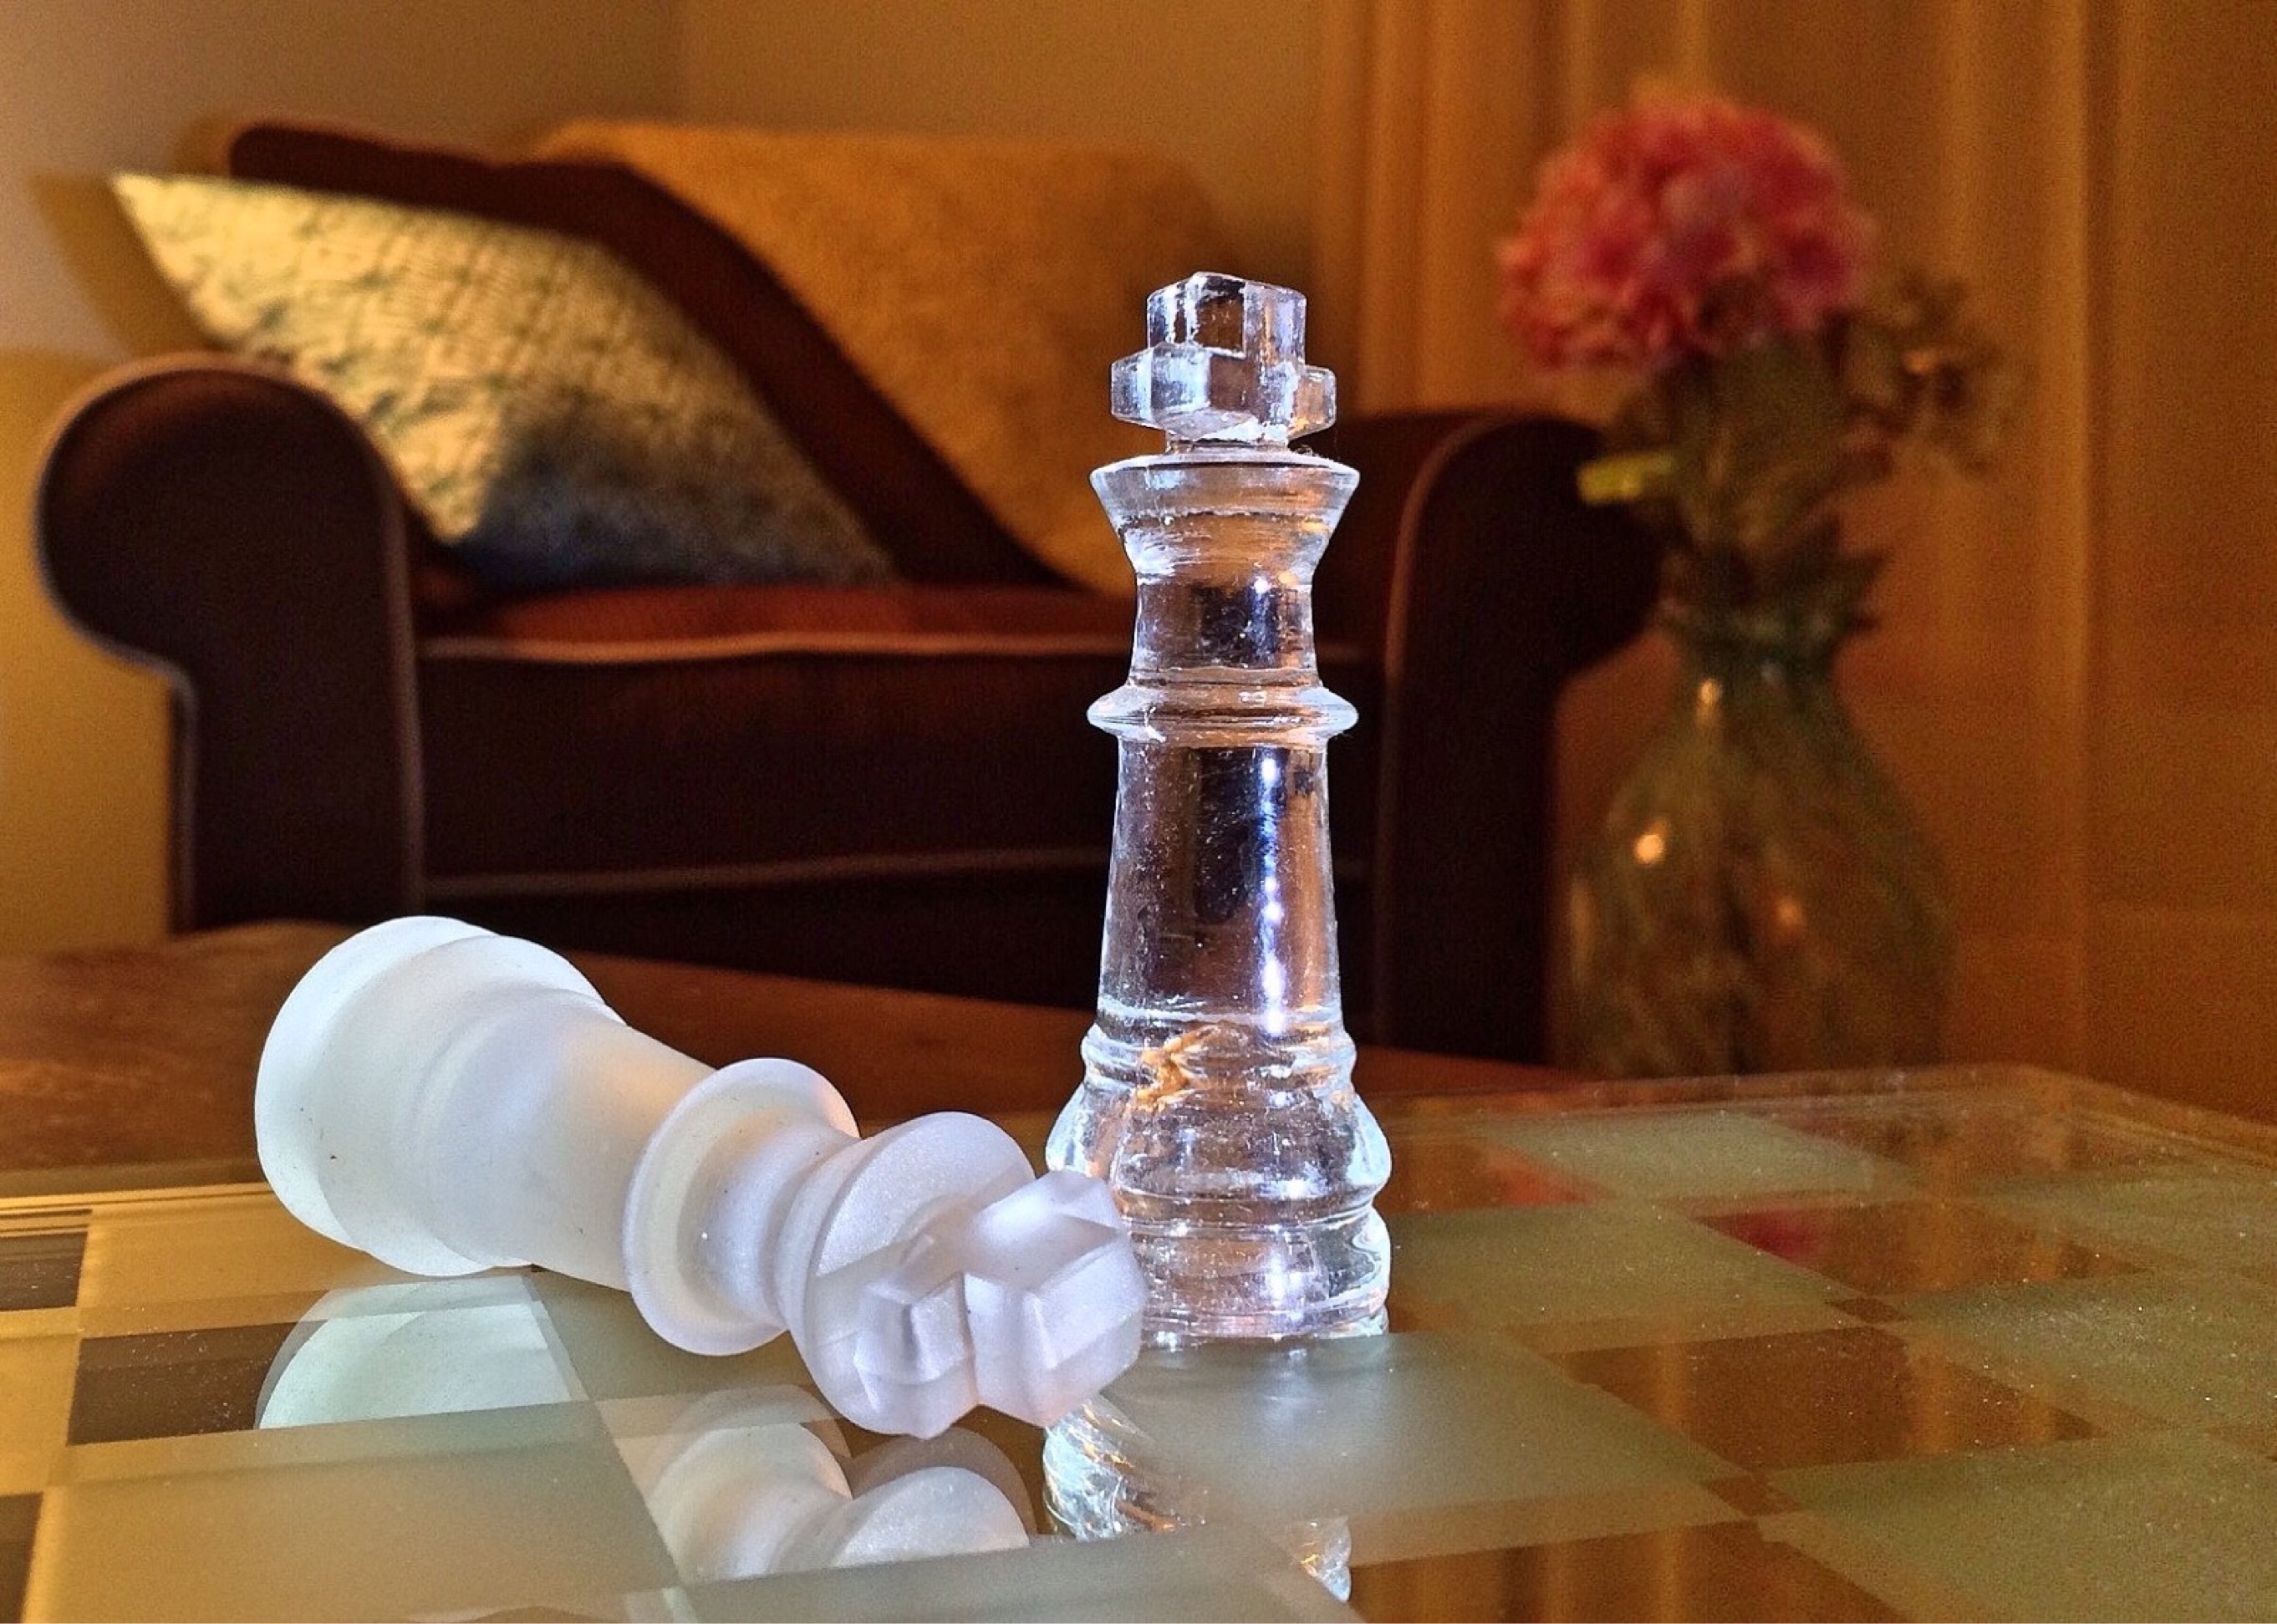
table, game, play, glass, clear, reflection, lighting, board game, close up, battle, king, chess, strategy, chessboard, move, frosted, games, victory, challenge, chess pieces, centrepiece, indoor games and sports, tabletop game